HMLA-267

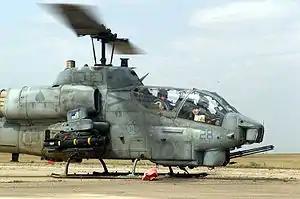
HMLA-267 AH-1W Cobra flown by former HMLA-267 CO, LtCol Stephen Heywood (RS) and future CO LtCol Jon Livingston (FS) during Operation Iraqi Freedom (LtCol Livingston was a Captain at the time this photo was taken).

A unit citation or commendation is an award bestowed upon an organization for the action cited. Members of the unit who participated in said actions are allowed to wear on their uniforms the awarded unit citation. HMLA-267 has been presented with the following awards: